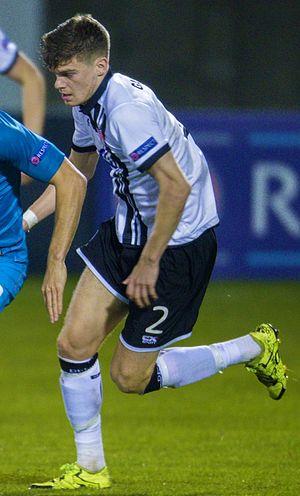
Seán Gannon, né le 11 juillet 1991 à Dublin en Irlande, est un footballeur irlandais qui évolue au poste d'arrière droit au Dundalk FC.